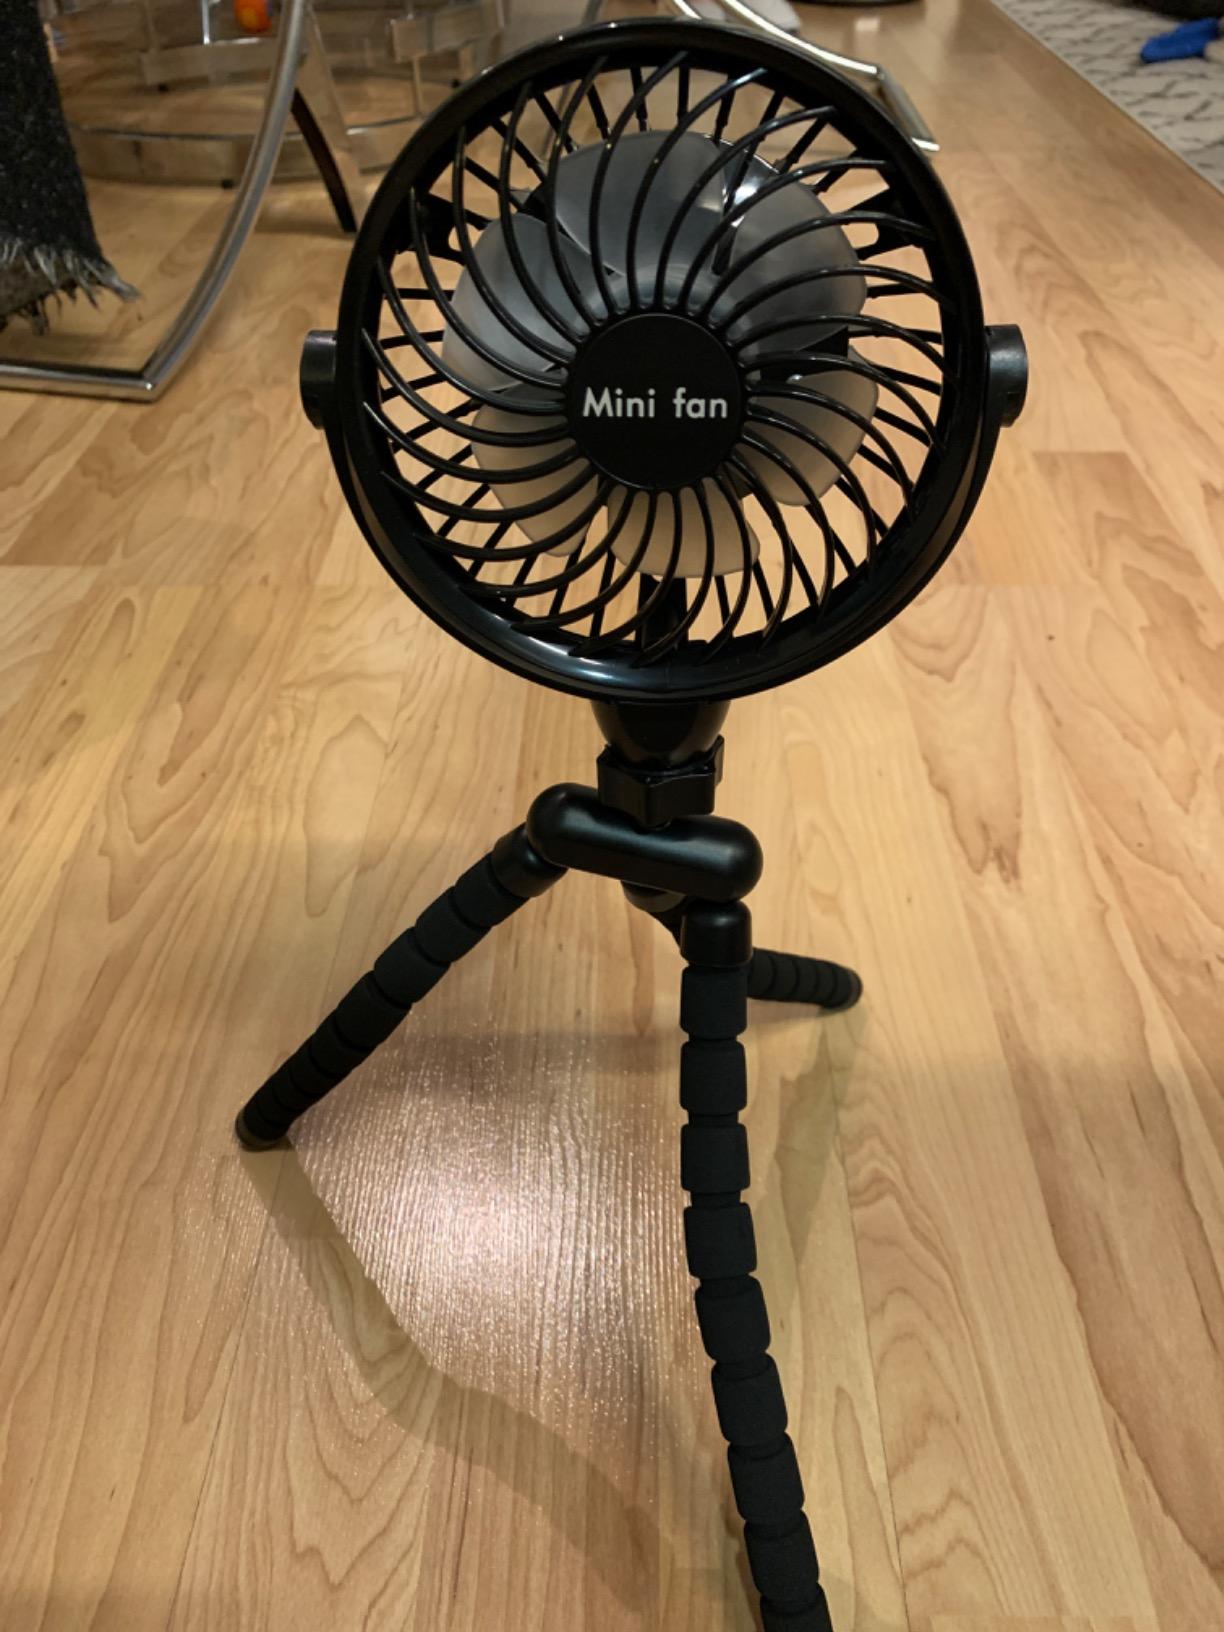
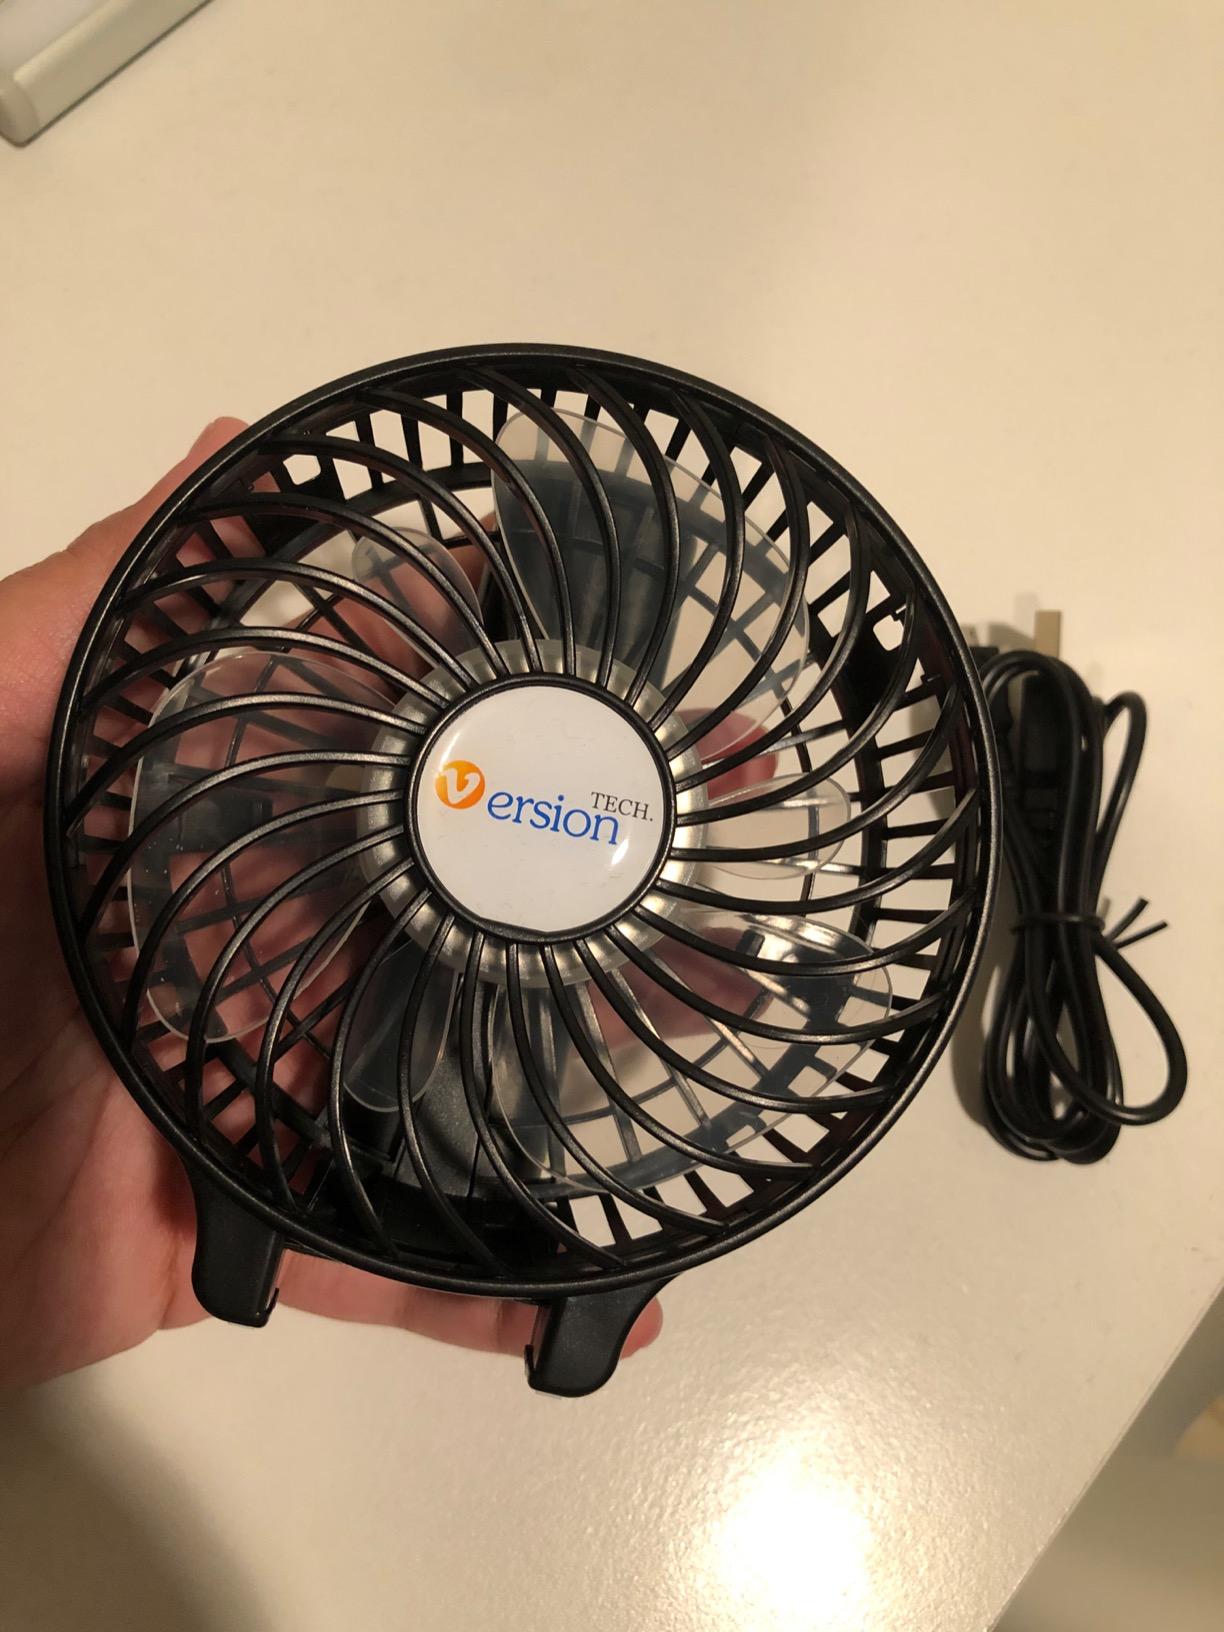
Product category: fan
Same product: no